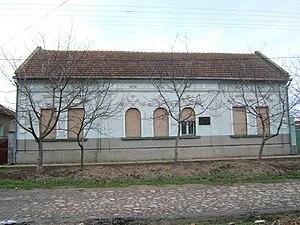
Cet article recense les monuments culturels du district du Banat central en Serbie, dans la province autonome de Voïvodine.
La maison natale de Boško Vrebalov est située à Melenci, dans la province de Voïvodine, sur le territoire de la Ville de Zrenjanin et dans le district du Banat central, en Serbie. Elle est inscrite sur la liste des monuments culturels protégés de la République de Serbie.
Les monuments culturels protégés constituent une catégorie de monuments de Serbie inscrits sur une liste de monuments bénéficiant de la protection de l'État. Il s'agit d'une troisième catégorie de monuments protégés classés, par leur importance, après les monuments culturels d'importance exceptionnelle et les monuments culturels de grande importance.